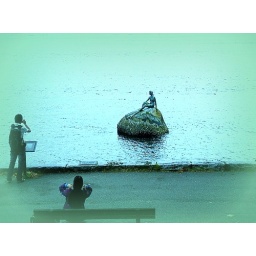
This scene was captured through the window of a tour bus in Vancouver .